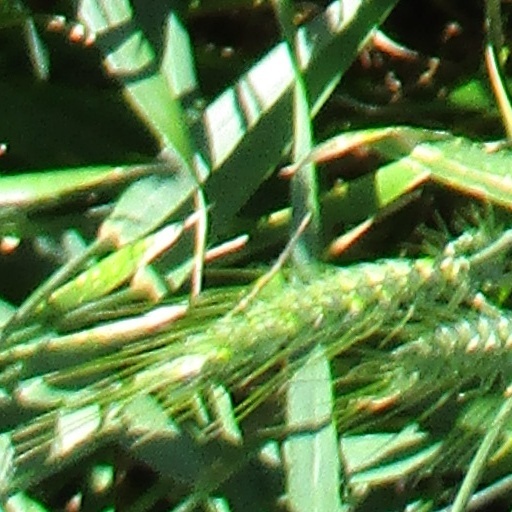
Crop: wheat